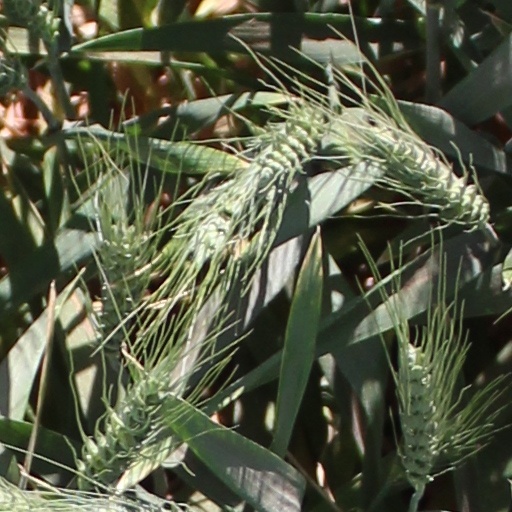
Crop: wheat